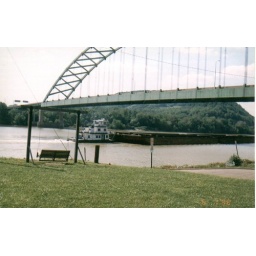
Unknow towboat going up river with barges under the Moundsville bridge in 1998.